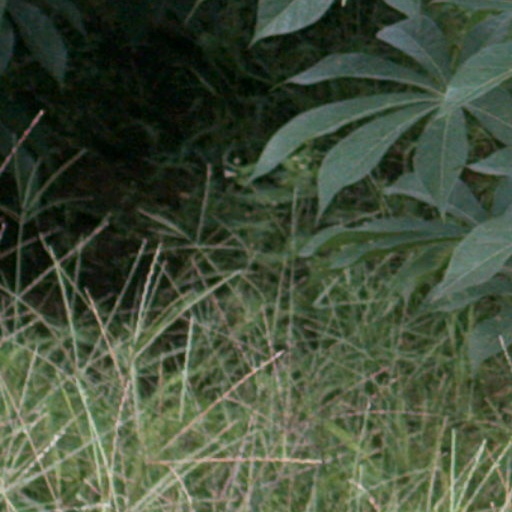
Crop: cassava